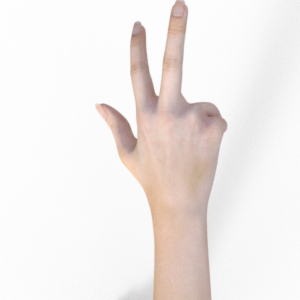
Label: scissors